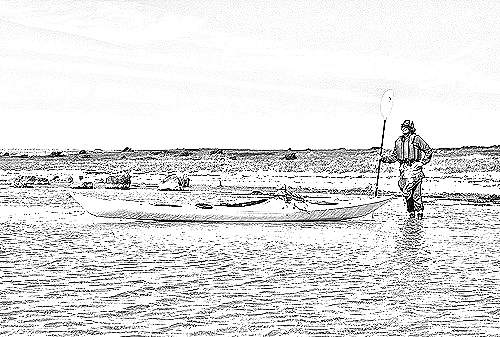
Portrait style: Sketch Portrait